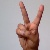
The image shows a hand gesture representing the letter 'V' in Indian Sign Language.